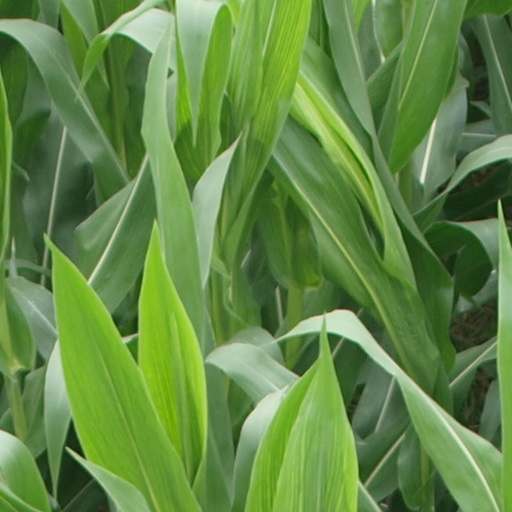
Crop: maize; corn